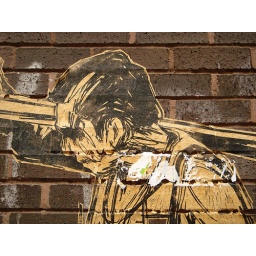
Pasted graffiti on a wall at Brick Lane market - by Swoon